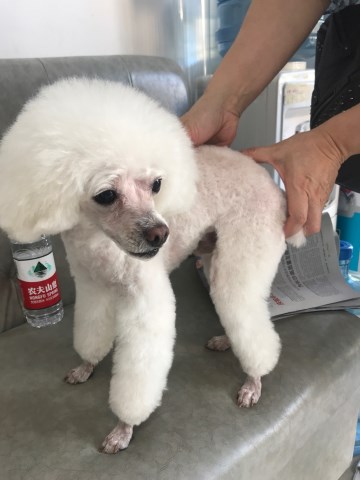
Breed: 2925-n000114-toy_poodle